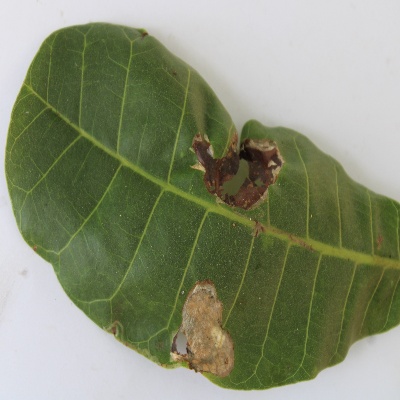
Crop: Cashew
Condition: leaf miner